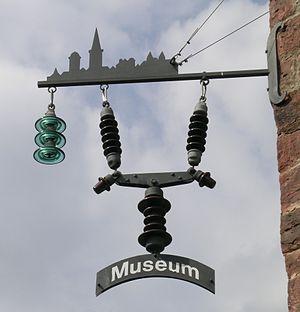
Panneau d'indication musée d'isolateur á Lohr am Main